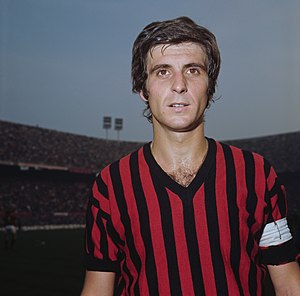
Gianni Rivera
Giovanni Rivera er en italiensk tidligere midtbanespiller i fodbold. Højde 1,75 m. 60 gange scorede han 14 mål i fire VM, og han var en del af den første italienske side til at vinde EM i fodbold i 1968. Han er i øjeblikket medlem af Europa-Parlamentet for Uniti nell'Ulivo-partiet. Han spillede sin første kamp for det italienske landshold mod Vesttyskland ved VM i Chile; kampen endte 0-0. Han spillede 26 kampe for sin første klub, hvor han scorede 6 mål. Efter et år blev han købt af AC Milan til at erstatte Juan Schiaffino med et rekordstort beløb på $ 200.000, da han kun var seksten år gammel.